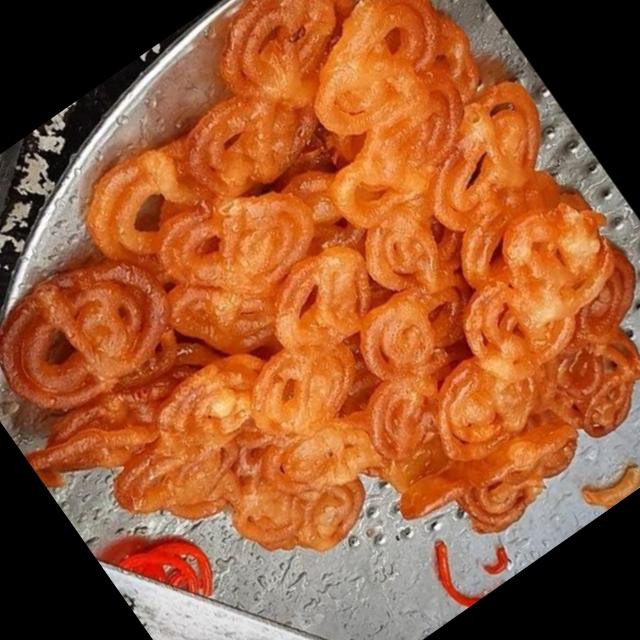
Dish: jalebi